Huitaca boyacaensis

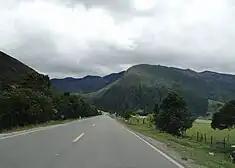
Road near Arcabuco; habitat of "Huitaca boyacaensis"

Both the genus "Huitaca" and the species epithet "boyacaensis" are named after the culture of the Muisca; Huitaca was the rebelling goddess of sexual liberation in the Muisca religion and Boyacá is one of the departments of Colombia where the Muisca lived.